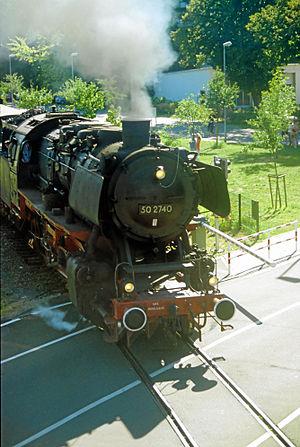
La Pfälzische Nordbahn est une ligne de chemins de fer reliant Neustadt an der Weinstraße à Monsheim via Grünstadt. Elle fut construite en trois étapes de 1865 à 1873.